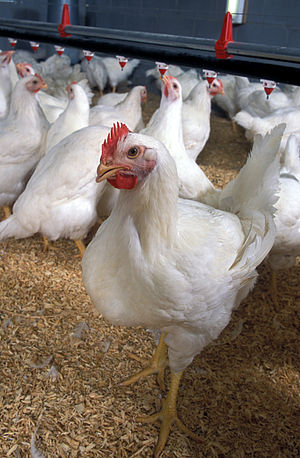
Slagtekyllinger
Slagtekyllinger
Slagtekyllinger eller broilers er kyllinger, der fremavles til kødproduktion. Begrebet broilers er engelsk og er afledt fra «to broil», at stege.